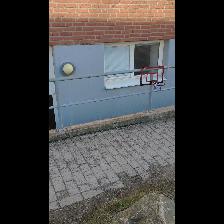
Label: NonHuman